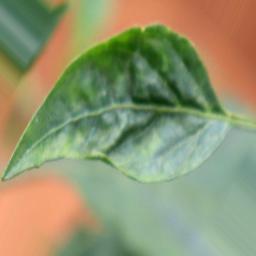
Label: mites_and_trips